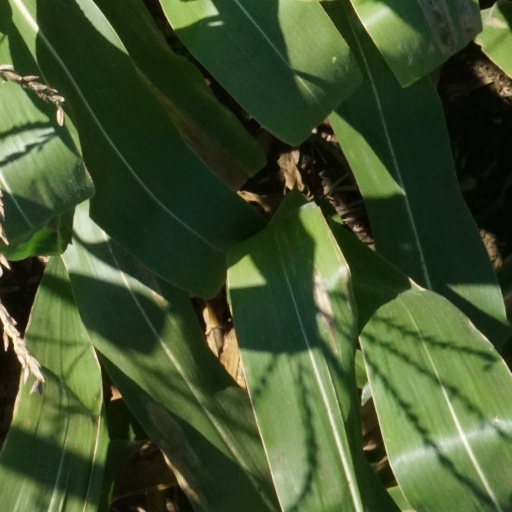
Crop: maize; corn